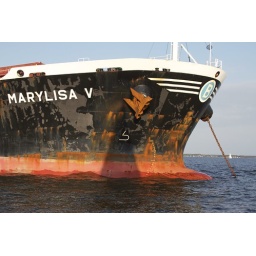
Our sail casts a diminutive shadow on the hull of the Marylisa V, a cargo ship anchored in the ship channel in Chesapeake Bay